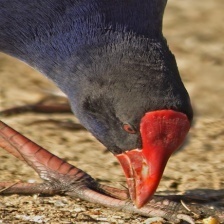
Species: PURPLE SWAMPHEN
Scientific name: PORPHYRIO PORPHYRIO
ImageNet parent category: european_gallinule